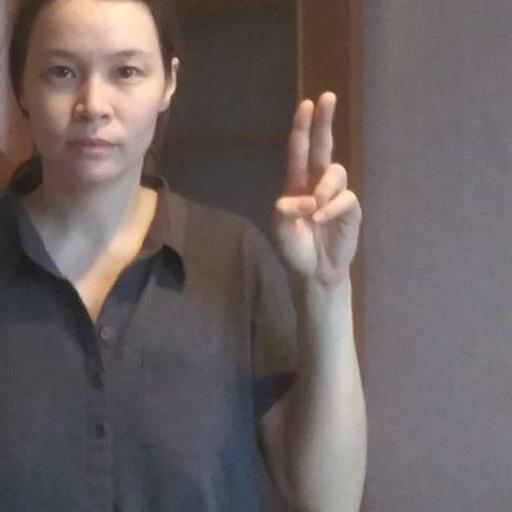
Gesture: two_up